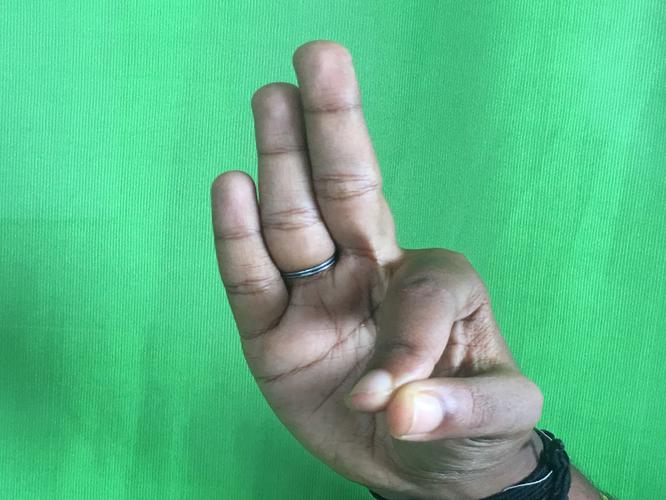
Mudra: Hamsasyam
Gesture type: single_hand